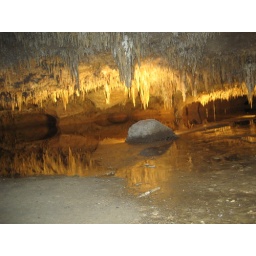
Luray Cavernsthe glassy surface of the water provides for a perfect mirror image of the ceiling above it